Central Landfill

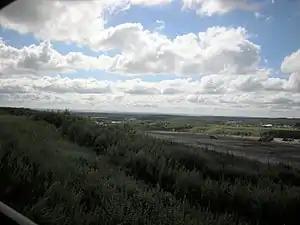
View from the top of Central Landfill, looking Southeast toward Narragansett Bay

The landfill is one of the highest points in the state, with "beautiful, panoramic views of the Ocean State on an autumn afternoon." It is sometimes mistakenly listed as the highest point in Rhode Island, though Jerimoth Hill is more than 200 feet taller.